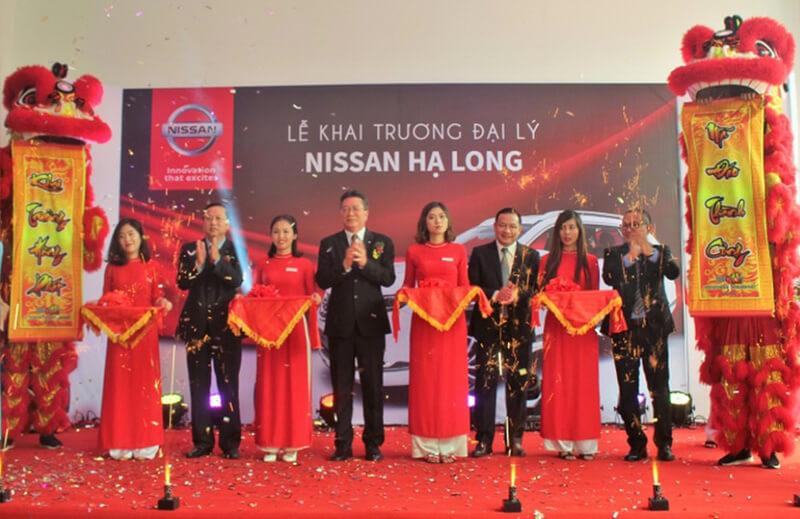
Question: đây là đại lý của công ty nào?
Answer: của công ty nissan